Bernoulli sampling

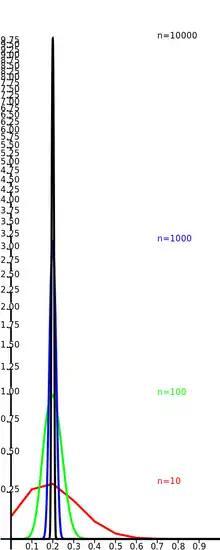
Scaled f(k, n, 0.2) for four values of n.

A percentage of 20%, say, is usually expressed as a probability "p"=0.2. In that case, random variates are generated in the unit interval. After running the algorithm, a sample of size "k" will have been selected. One would expect to have formula_1, which is more and more likely as "n" grows. In fact, It is possible to calculate the probability of obtaining a sample size of "k" by the Binomial distribution: